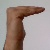
The image shows a hand gesture representing a space in Indian Sign Language.